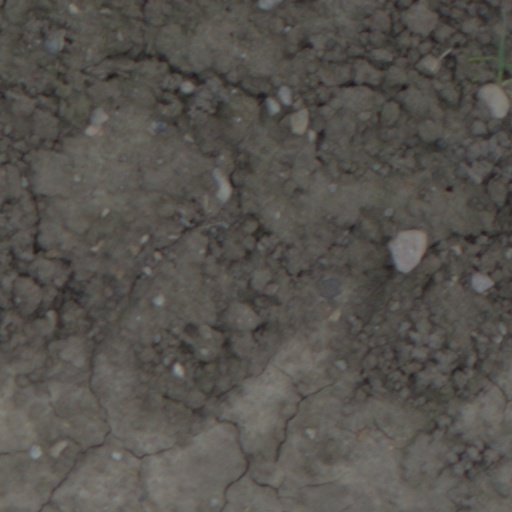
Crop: wheat